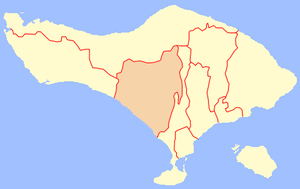
Le kabupaten de Tabanan, en indonésien Kabupaten Tabanan, est un kabupaten d'Indonésie dans la province de Bali. Son chef-lieu s'appelle également Tabanan.